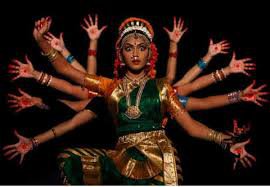
Dance form: kuchipudi